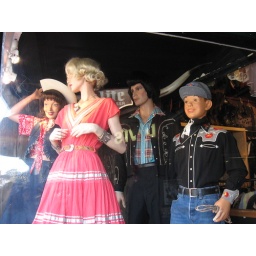
cowgirls and boys in the window